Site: brandenburg
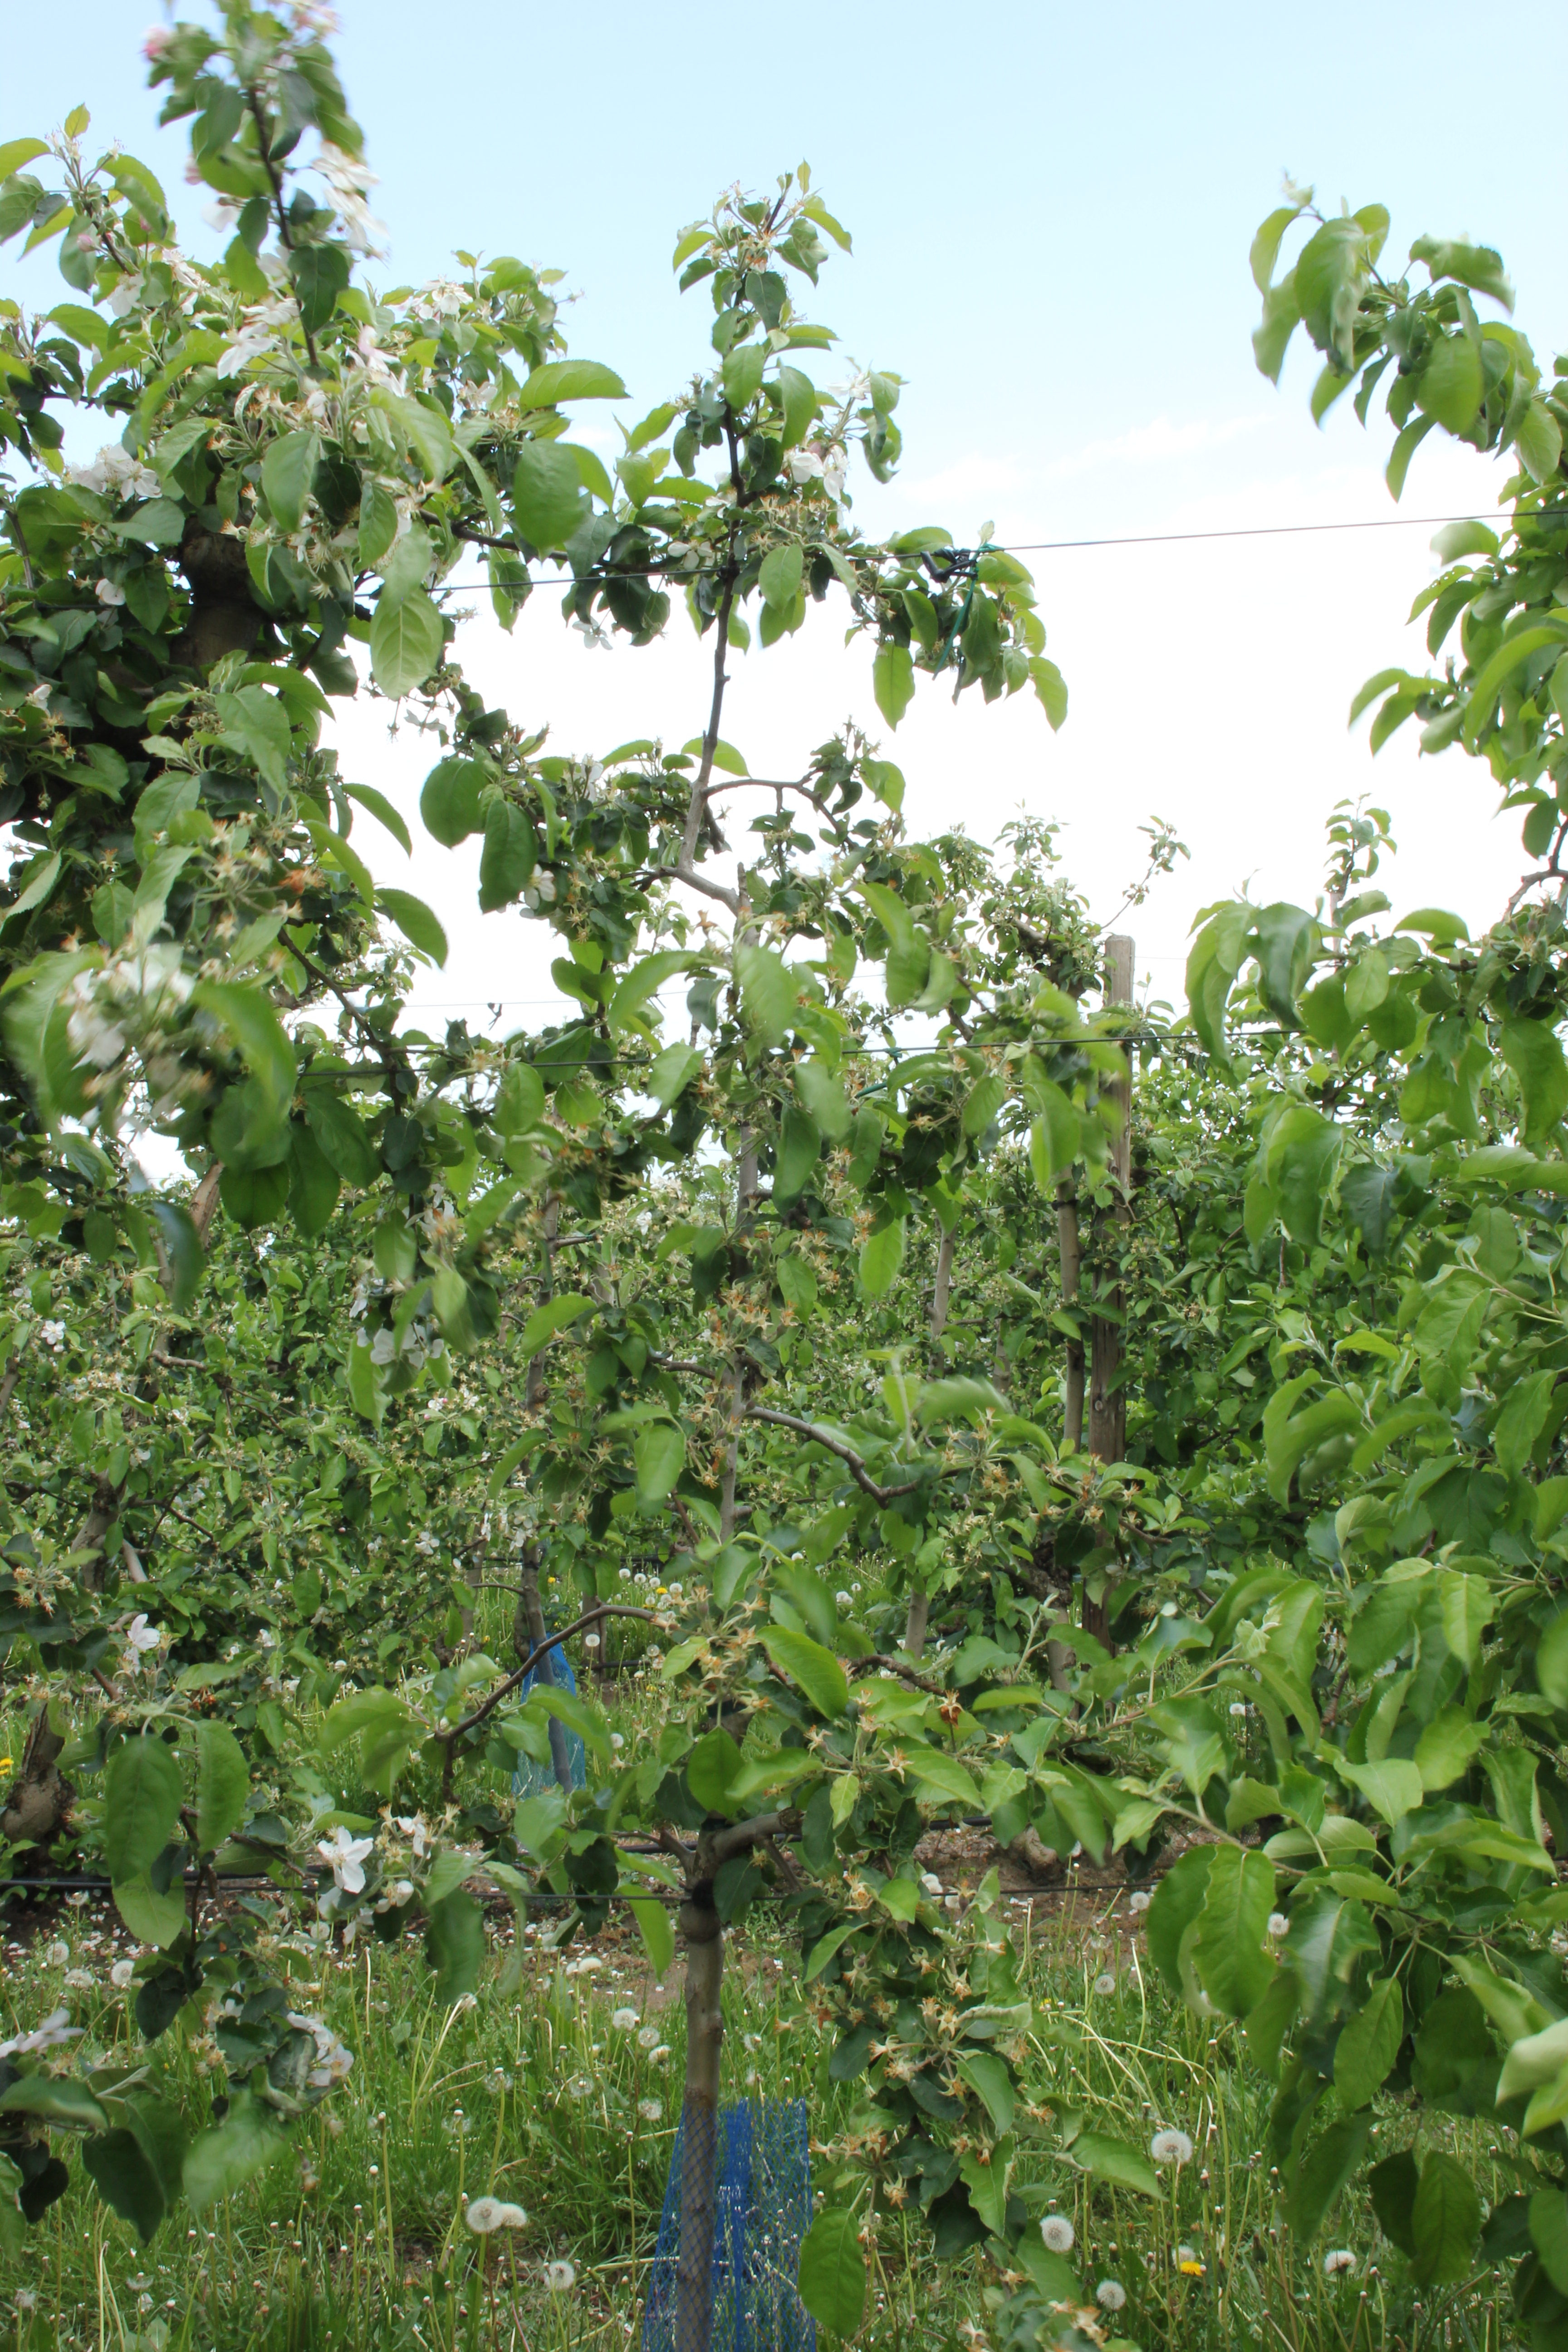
Growth stage (BBCH 67): Flowering